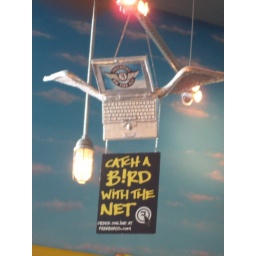
This laptop is so dang free. Free as a bird now, in fact.